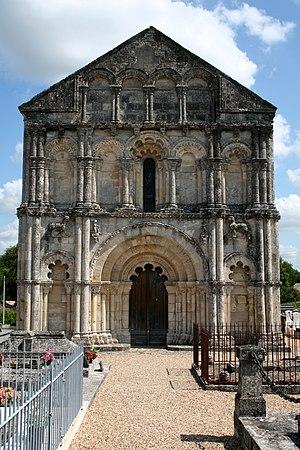
Petit-Palais-et-Cornemps est une commune française située dans le département de la Gironde en région Nouvelle-Aquitaine.
Cet article recense les monuments historiques de l'arrondissement de Libourne, dans le département de la Gironde, en France.